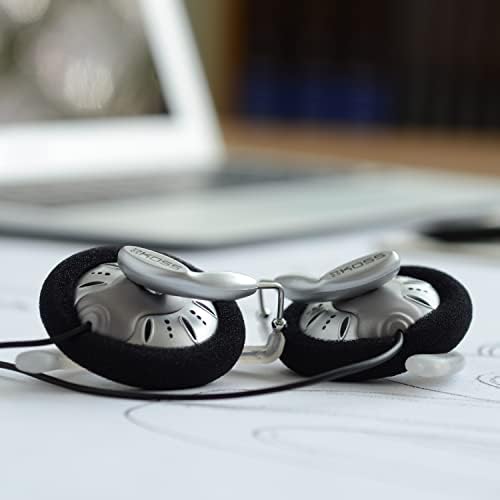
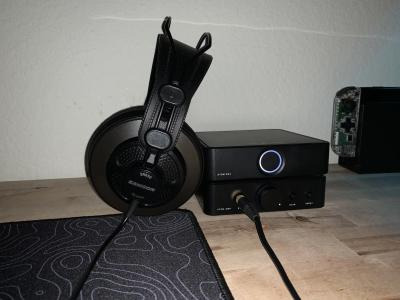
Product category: headphones
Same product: no